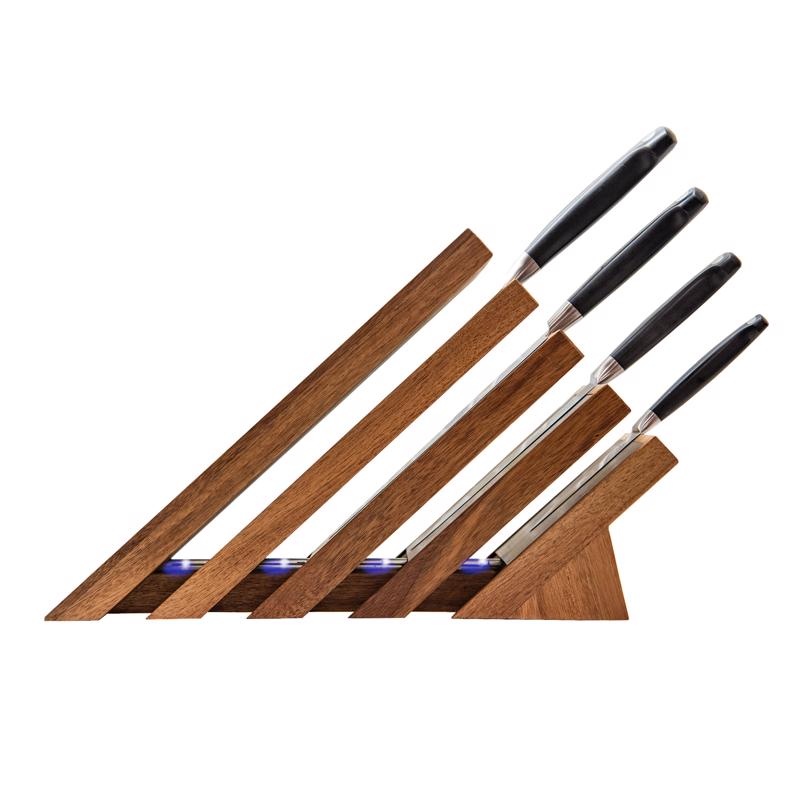
Messermeister NEXT LEVEL Wood Magnetic Knife Storage Block 1 pc
The new Messermeister Next Level Magnetic Knife Block is a safe and sanitary way to store your knives. Our modern ventilated design is available in two styles, lighted and unlighted. The lighted version integrates a bank of ultra-violet LEDs which illuminate the inside of the block for 5 minutes with the touch of a button. The open panels are easy to clean and allow for air flow, creating a dry environment which limits the growth of microorganisms. Store as many as 16 knives, depending on size, or just the essentials without ever leaving an empty slot. Our artful design looks beautiful in any kitchen and is made with sustainably sourced natural materials. Take your knife storage to a whole new level.
Brand: MESSERMEISTER PREMIER GERMAN C
Category: Home & Garden > Kitchen & Dining > Kitchen Tools & Utensils > Kitchen Organizers > Knife Blocks & Holders > Knife Blocks